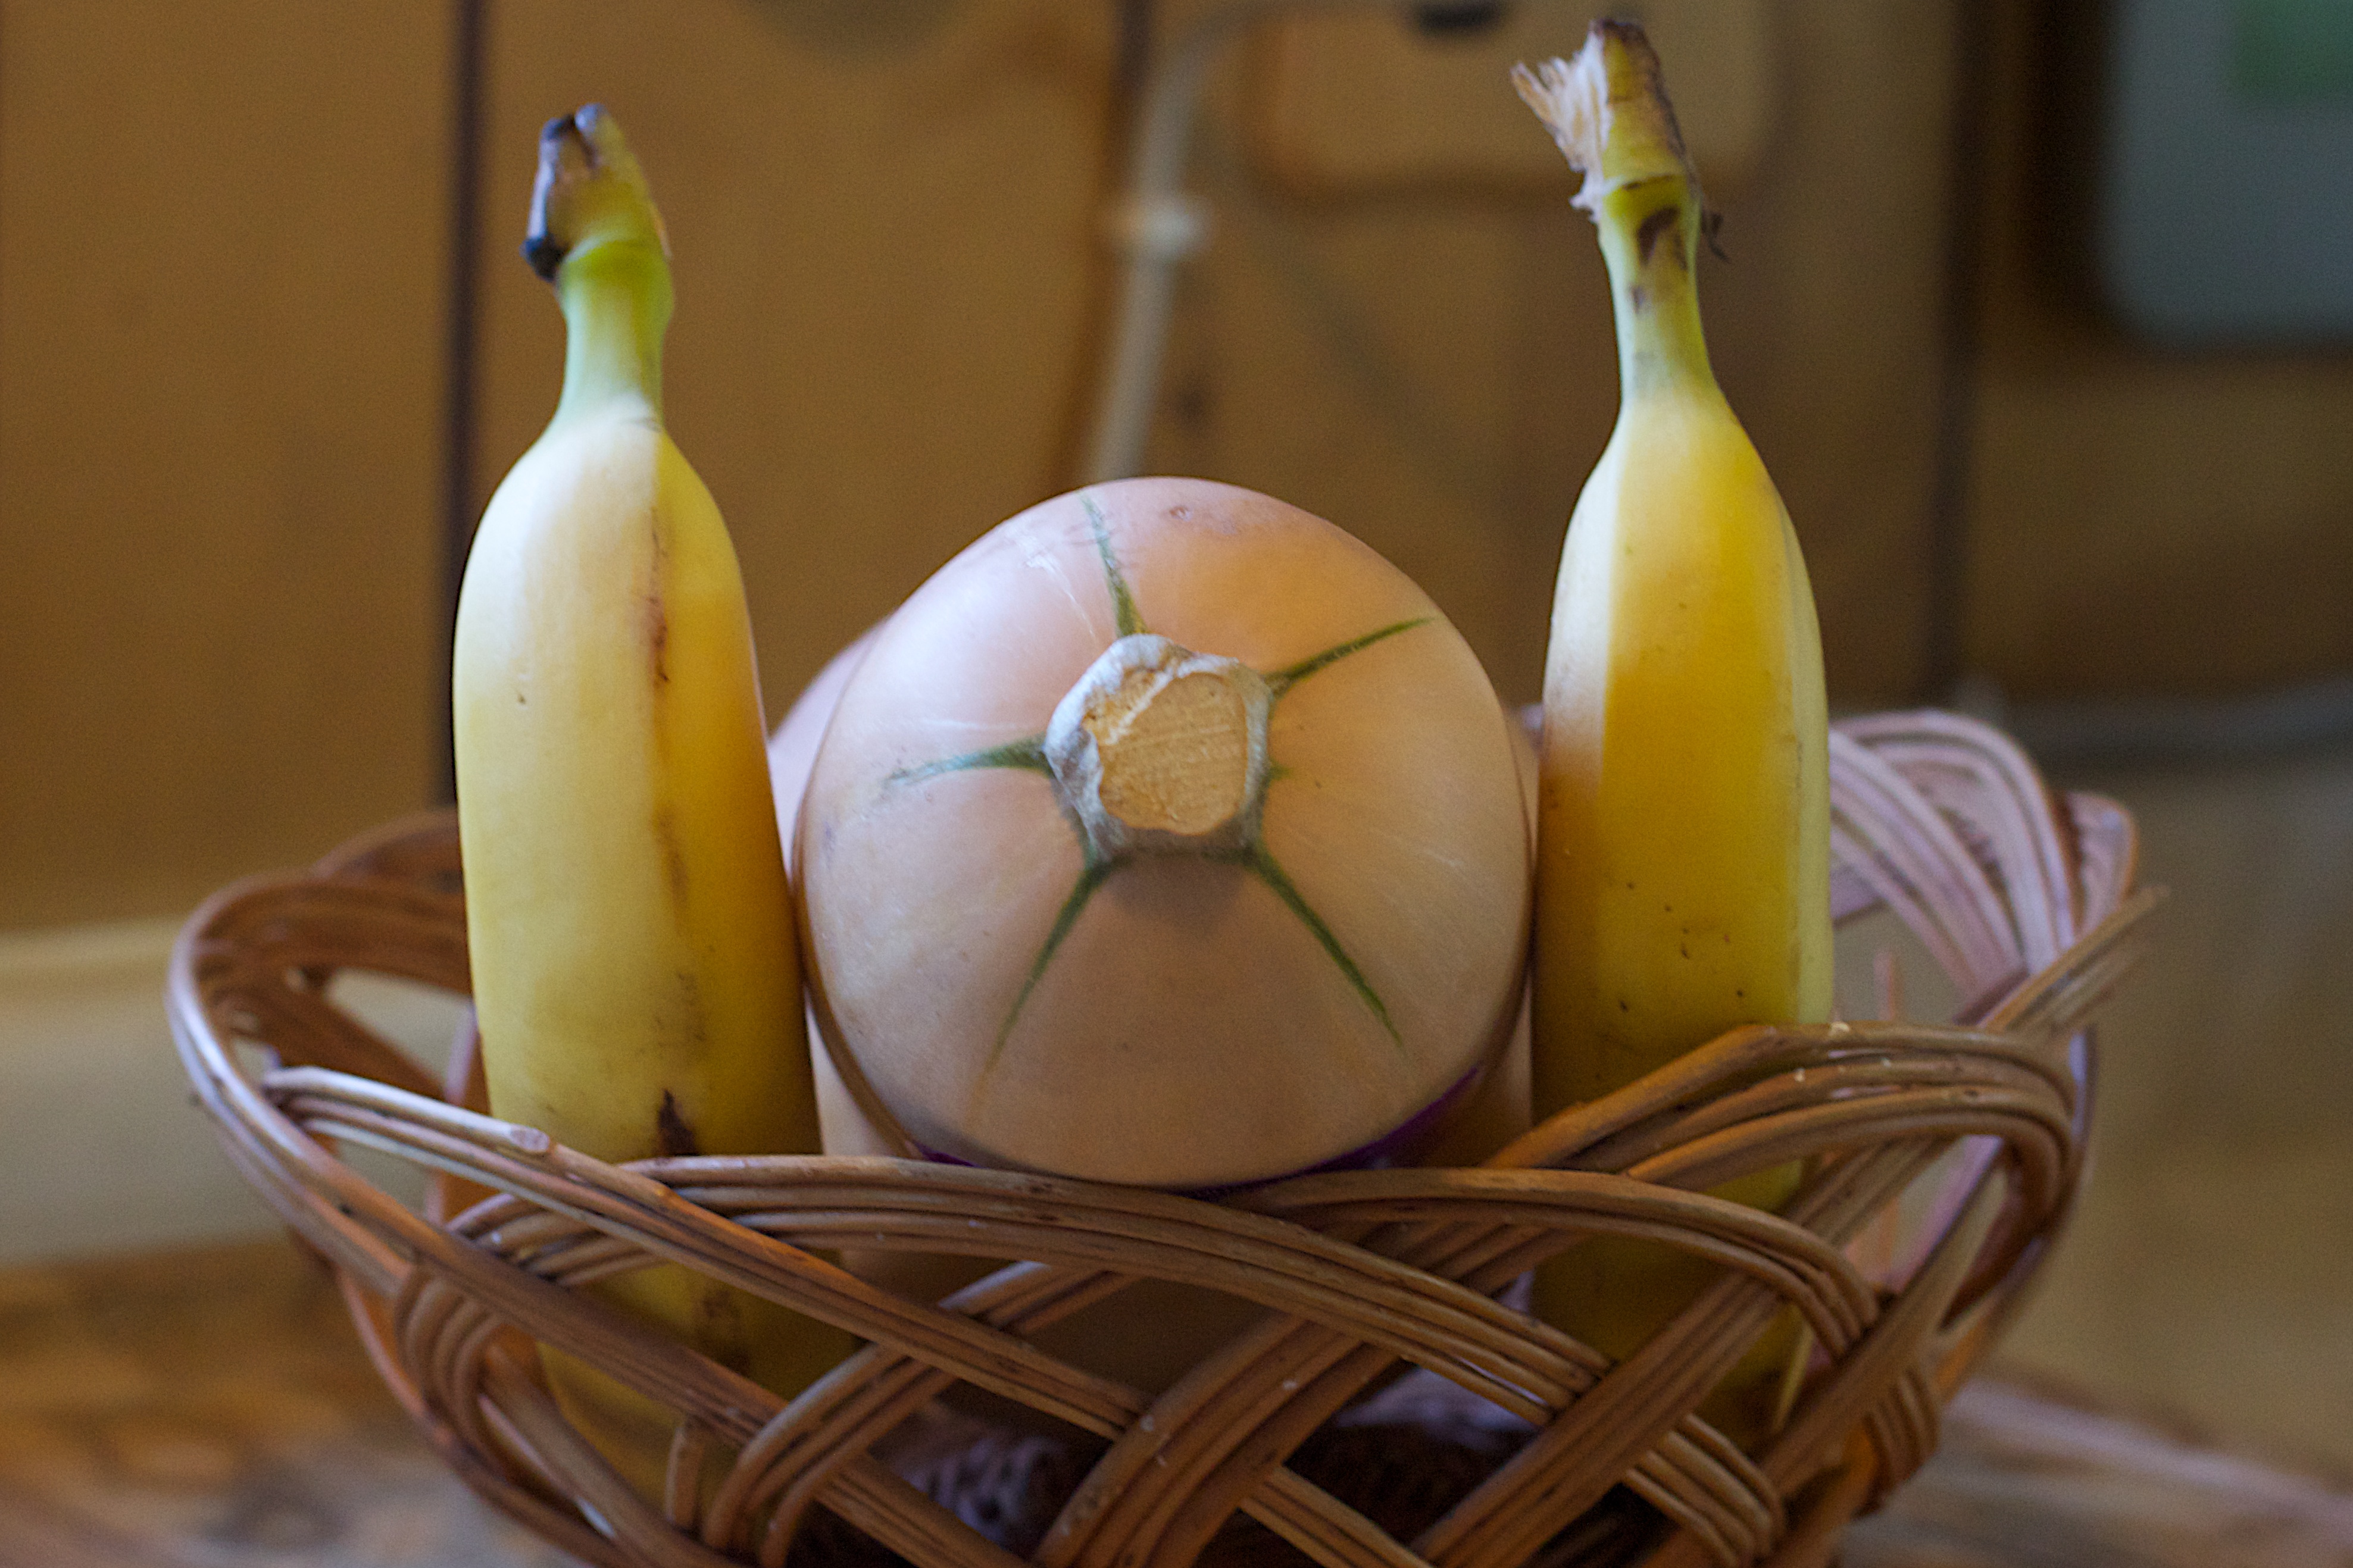
plant, fruit, flower, dish, food, produce, lighting, still life, gourd, flowering plant, still life photography, land plant